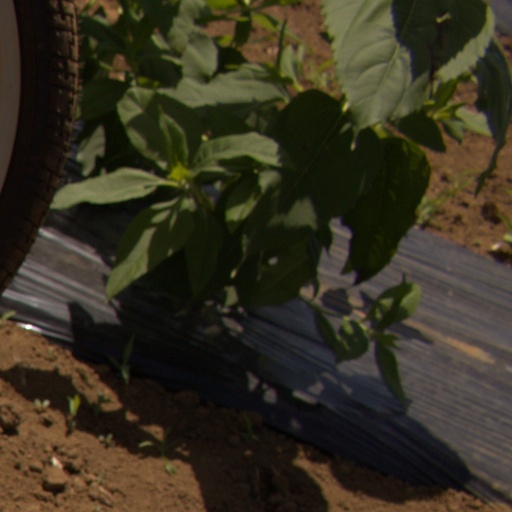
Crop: Jerusalem artichoke